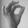
ASL letter: F